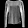
Label: Pullover